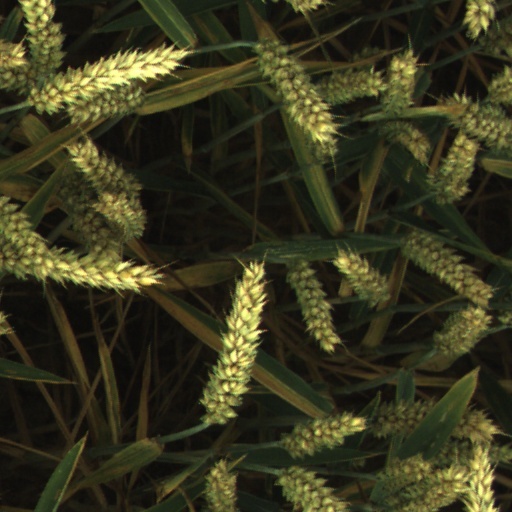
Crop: wheat